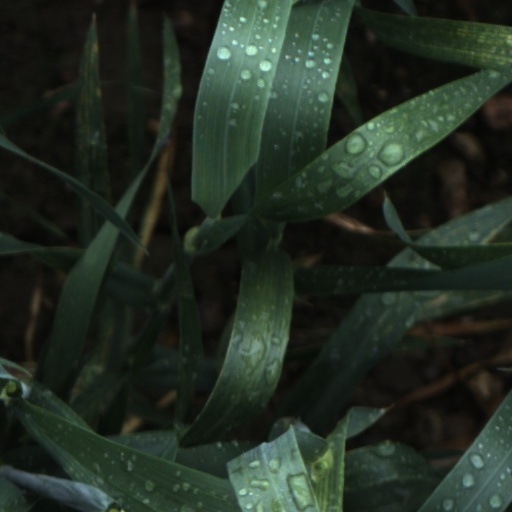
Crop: wheat